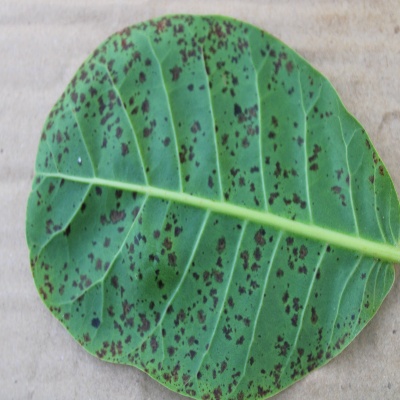
Crop: Cashew
Condition: anthracnose